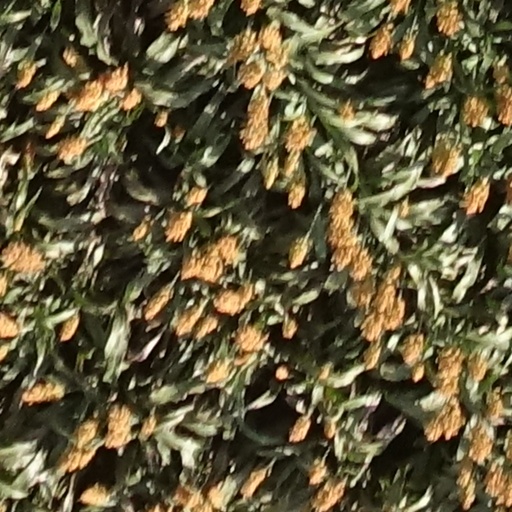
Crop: sorghum